Manuel Moreno Barranco

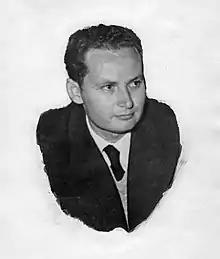
Portrait of Manuel Moreno Barranco, taken around 1960

In October 1956, encouraged by the imminent publication of his book, Barranco requested a leave from the Bank of Jerez and moved to Madrid, looking for a new job. His aim was to build a literary career, something he considered difficult to accomplish in his hometown. He eventually managed to find a position at the Banco Popular Español. In Madrid, he started a novel ("Arcadia feliz") and resumed writing short stories. "Revelaciones de un náufrago" was eventually published in 1957, receiving praise from several critics.